2003 World Snooker Championship

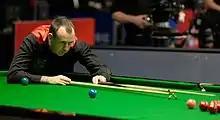
Mark Williams regained the world number one spot with a 18–16 win in the final.

The final was held on 4 and 5 May between Ken Doherty and Mark Williams as a best-of-35 frames match. The final was officiated by the Netherlands' Jan Verhaas, the youngest referee at a world final. Williams took an early lead in the final, leading at 6–2 after the first session, and extended the lead to 10–2 in the second session. Doherty won three of the remaining four frames in the session to leave Williams with an 11–5 lead overnight. On the resumption in the third session, Doherty won six frames in-a-row to tie the match at 11–11. The pair shared the next six frames with the scores tied at 14–14, before Williams won the next two frames to lead 16–14. Doherty won the next two, before Williams won frame 33 and then frame 34 with a break of 77 to win the match 18–16.